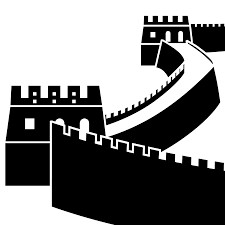
Landmark: Great Wall of China